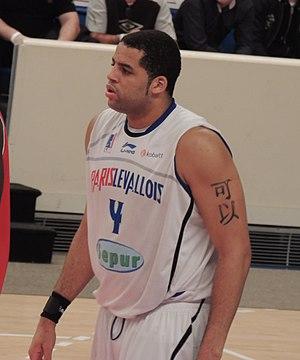
Sean May, né le 4 avril 1984 à Chicago est un joueur de basket-ball professionnel américain évoluant au poste de pivot.
Le Metropolitans 92 est un club français de basket-ball basé à Levallois-Perret dans la proche banlieue de Paris. Il est issu de la fusion entre le Paris Basket Racing et le Levallois Sporting Club Basket en 2007. Le club évolue actuellement en Jeep Élite, la première division française. Depuis la saison 2019-2020, le club évolue sous le nom de Metropolitans 92 avec le rachat du club par la ville de Boulogne-Billancourt.